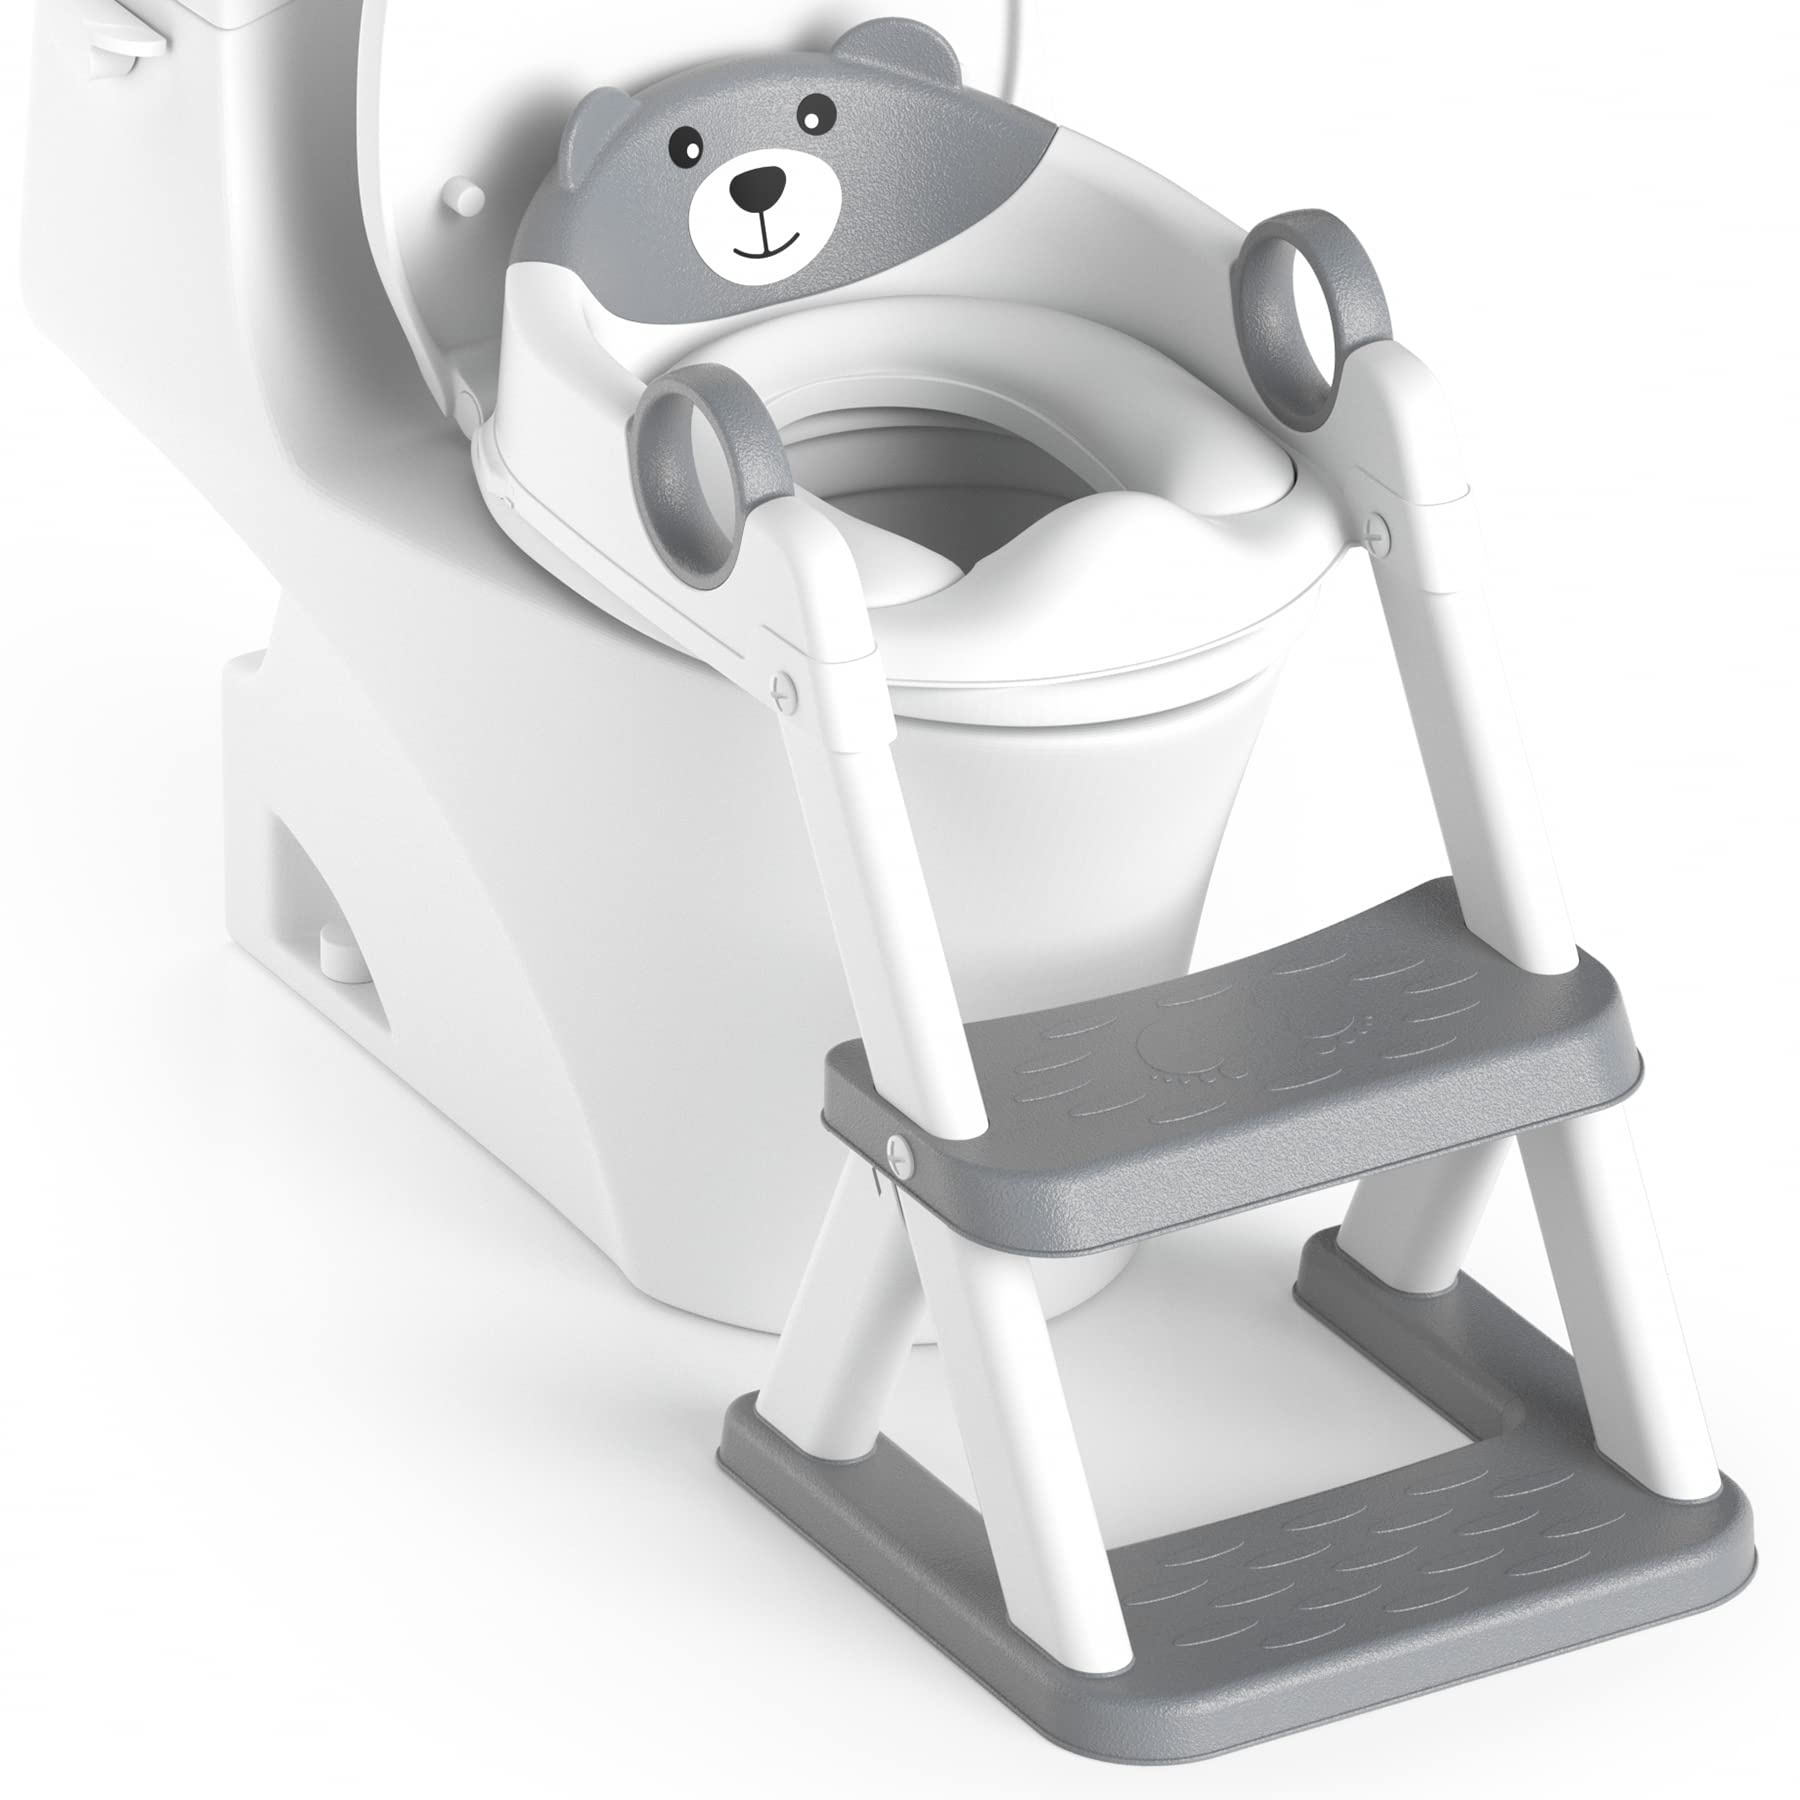
1 x RAW Customer Returns Rabb 1st Potty Training Seat, Upgrade Toddler Toilet Seat for Kids Boys Girls, 2 in 1 Potty Training Toilet for Kids, Splash Guard Anti-Slip Pad Step Stool - RRP £33.1
Brand: Jobalots
Download Manifest: HERE Title Qty Unit Price Total Price ASIN EAN Rabb 1st Potty Training Seat, Upgrade Toddler Toilet Seat for Kids Boys Girls, 2 in 1 Potty Training Toilet for Kids, Splash Guard Anti-Slip Pad Step Stool 1 £33.1 £33.1 B0BRSFG63M 749689891782
Category: Baby & Toddler > Potty Training